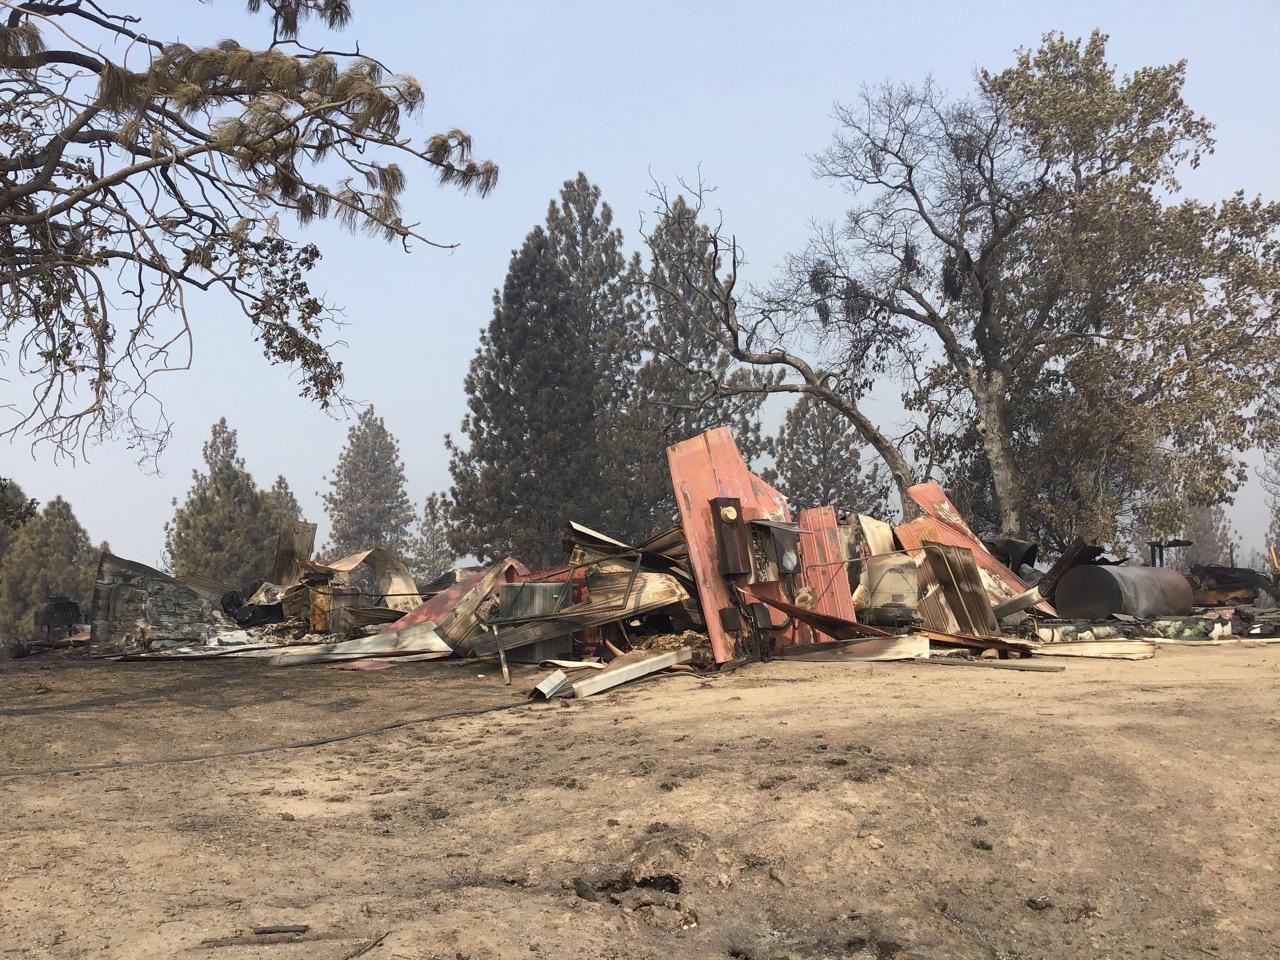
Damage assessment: destroyed